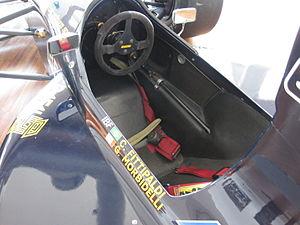
Musée Lamborghini - Minardi F1 M. 191/L - 03 - Saison 1992
La Minardi M191B, renommée ensuite Minardi M191L, est la monoplace de Formule 1 engagée par la Scuderia Minardi dans le cadre des quatre premiers Grands Prix du championnat du monde de Formule 1 1992. Elle est pilotée par le Brésilien Christian Fittipaldi, champion de Formule 3000 en 1991, qui fait ses débuts en Formule 1, et l'Italien Gianni Morbidelli, présent au sein de l'écurie italienne depuis 1990. Le pilote essayeur est l'Italien Fabrizio Barbazza.